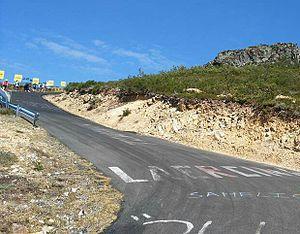
La Camperona est une montagne culminant à 1 597 mètres d'altitude au sein de la cordillère Cantabrique, à Sotillos de Sabero dans la province de León en Espagne.